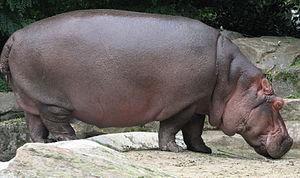
La Mkuze Game Reserve ou Mkhuze Game Reserve ou uMkhuze Game Reserve est une réserve animalière de 40 000 hectares située dans le nord du KwaZulu-Natal en Afrique du Sud.